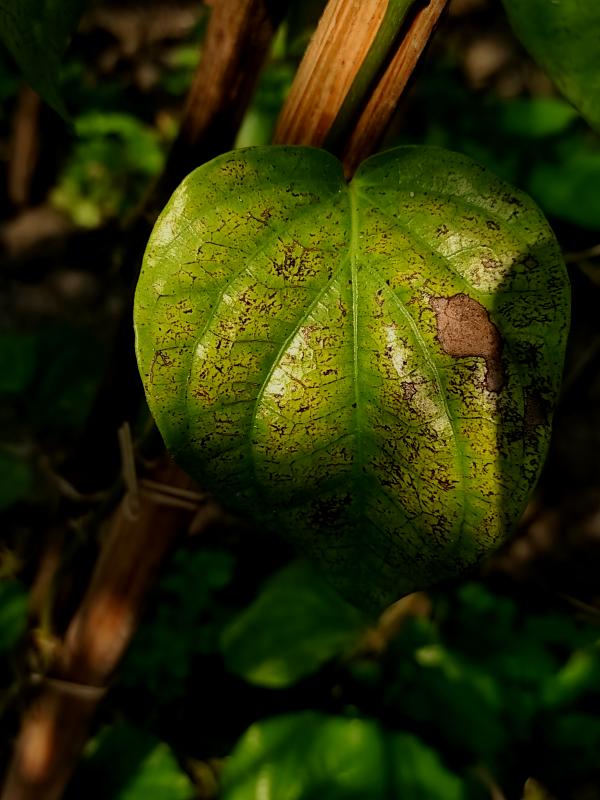
Label: Fungal_Brown_Spot_Disease